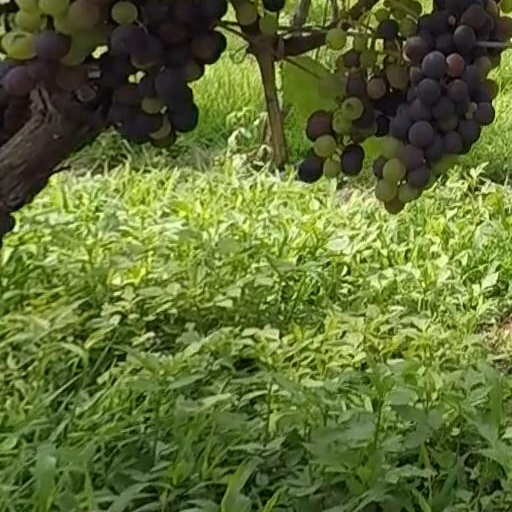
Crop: grape